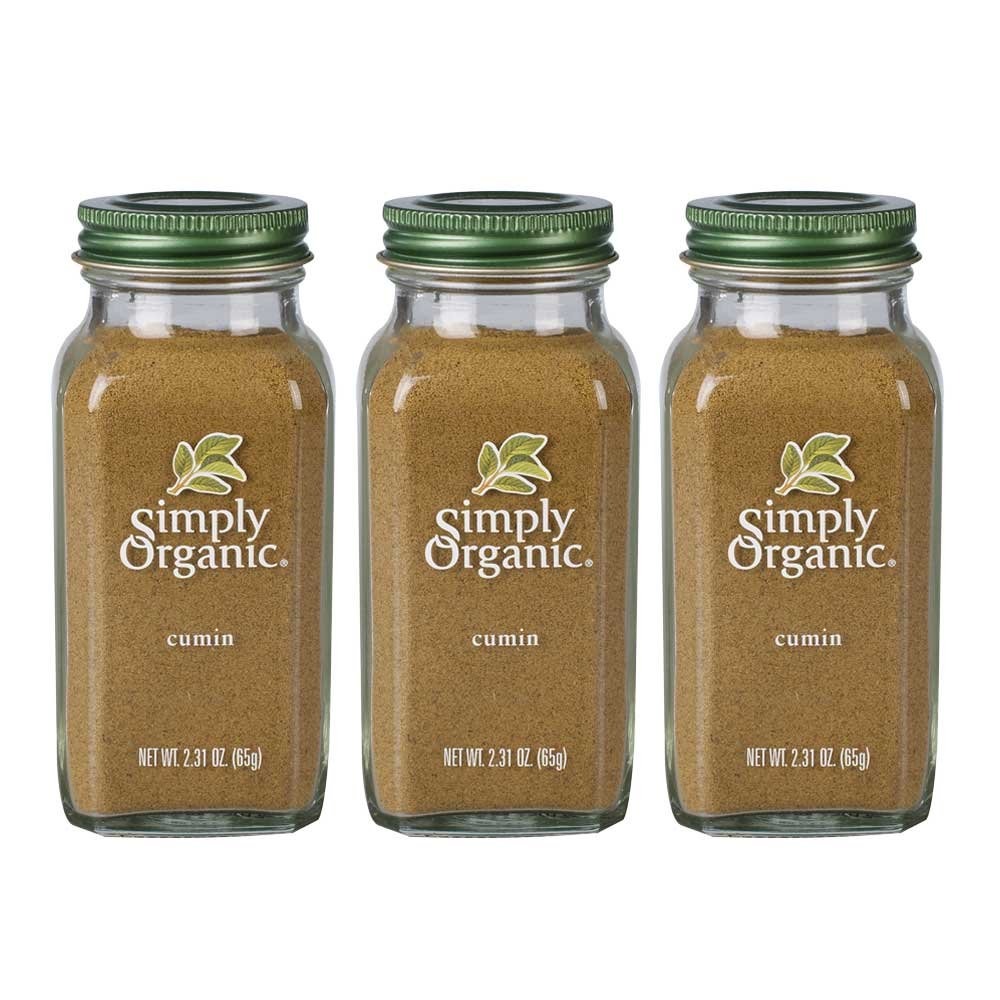
Item Name: Simply Organic Ground Cumin Seed, 2.31 Ounce Jar, Rich, Warm, Complex Earthy Spice Flavor, Kosher (Pack of 3)
Bullet Point 1: GROUND CUMIN SEED - Rich and warm. Complex, earthy spice flavor. Enticing aroma. True cumin seed color. There's no fake here. Our Ground Cumin is nothing but pure, organic, cumin seed (Cuminum cyminum). Awarded “Best Ground Cumin” by Cook’s Illustrated in 2018. No GMOs. You won’t find cumin like this just anywhere. This is real spice. With real bite. No ETO (considered carcinogenic by the EPA). Not irradiated. Certified Organic by QAI. Kosher Certified by KSA.
Bullet Point 2: POPULAR SEASONING - Simply Organic Ground Cumin is high-quality, organic cumin with a robust and authentic flavor. It is extremely aromatic with a warm, spicy, and earthy taste. It blends easily into any dish! Cumin seeds have been enjoyed worldwide, but are especially popular in Indian, Middle Eastern, and Mexican cuisines.
Bullet Point 3: ORGANIC FROM TURKEY/INDIA - We source our ground cumin from India and Turkey where the most flavorful cumin is grown. This product has no artificial additives or chemicals. Simply Organic Ground Cumin is nothing but pure, organic cumin that is also non-irradiated and kosher certified!
Bullet Point 4: PURE AND POTENT FLAVOR - Simply Organic believes in pure and potent flavor grown at the source. Our rigorous standards mean that we know precisely what you’re getting, and from where. All of our products are grown and processed without the use of toxic pesticides, irradiation, or GMOs.
Bullet Point 5: ABOUT US - Simply Organic is a 100% certified organic line of spices, seasoning mixes, and baking flavors. Our pure, potent spices, seasonings and extracts bring real bite to everything you make, eat and share. Our goal, through our Simply Organic Giving Fund, is to help the millions of food insecure by not only providing funds and support to make organic food more accessible, but also in developing the next generation of leaders in sustainable and socially just organic agriculture.
Value: 6.93
Unit: Ounce

Price: 29.995